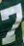
Number: 7